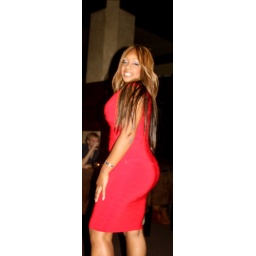
bday girl aka lady in red